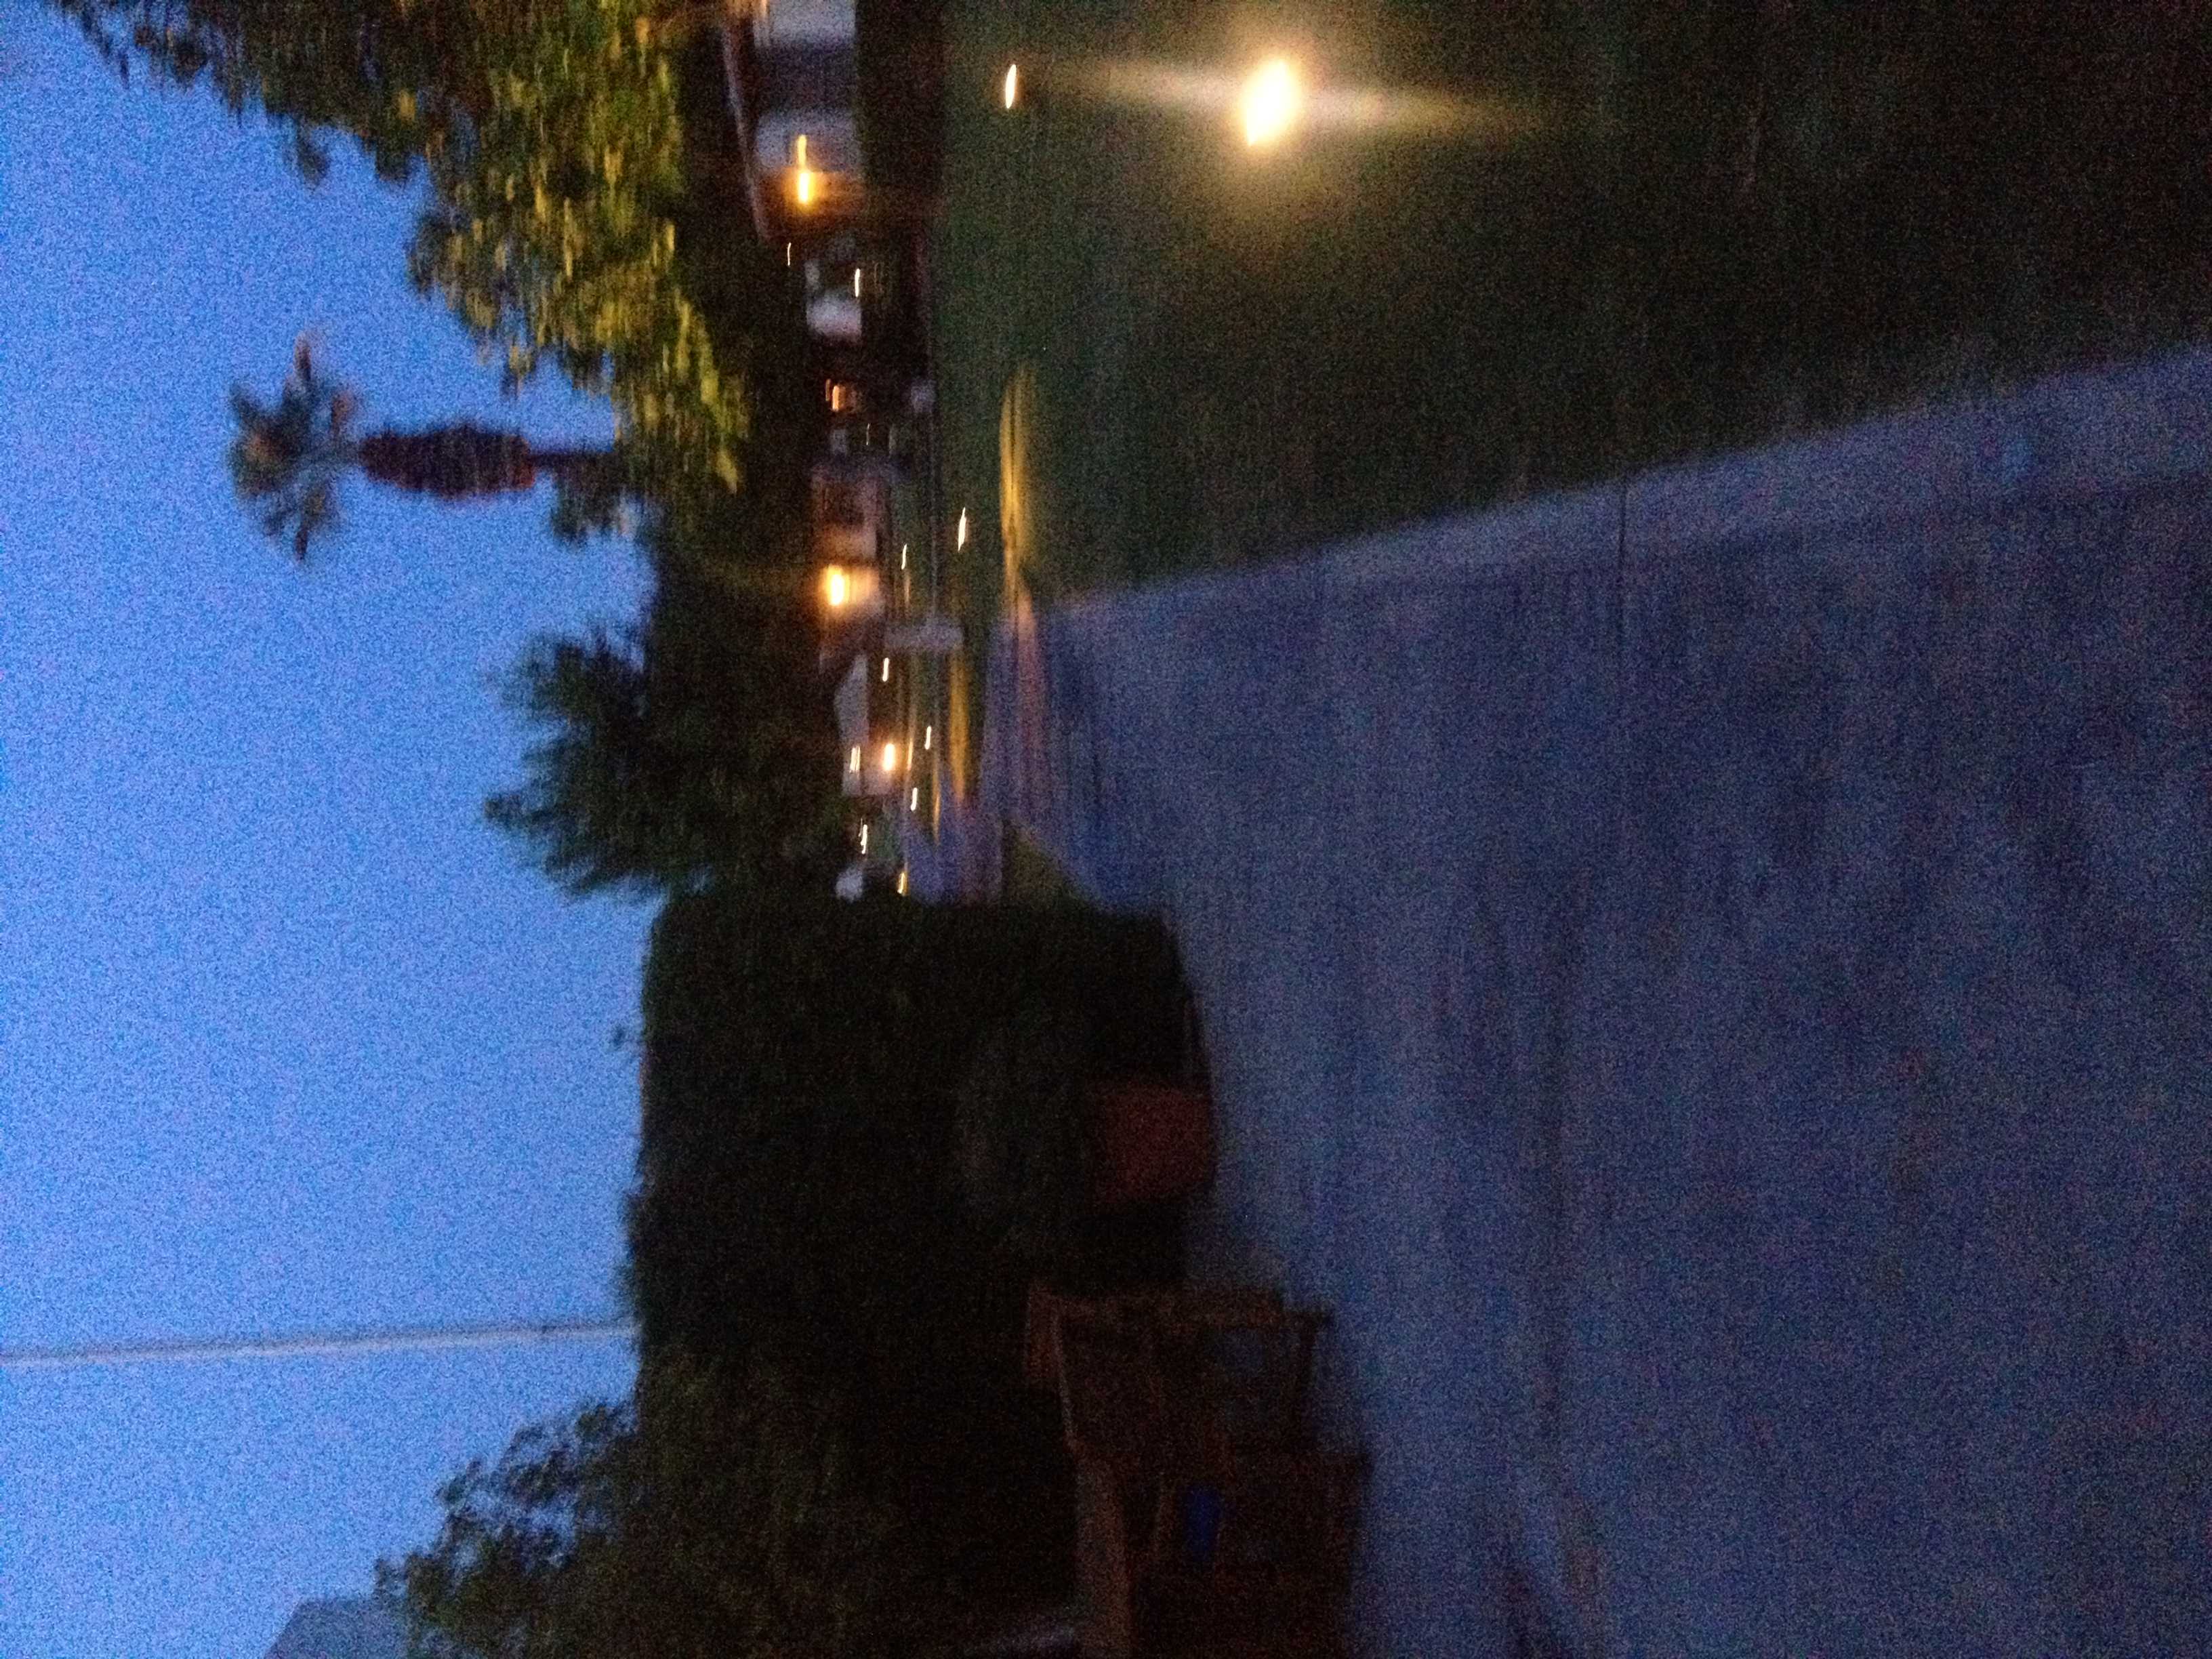
snow, road, night, asphalt, evening, weather, street light, lane, lighting, road surface, residential area